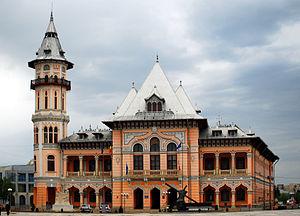
Palais communal de Buzău, Roumanie, avec une tour au Sud. Ce bâtiment est l'hôtel de ville, construit à cet effet entre 1899 et 1903, d'après le dessin de l'architecte roumain Alexandru Săvulescu.L'image montre la façade du palais communal, prise depusi le Sud-Est, de la place Dacia.
Buzău est une ville de l'est de la Roumanie, en Munténie, chef-lieu du județ de Buzău.